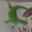
Label: lizard